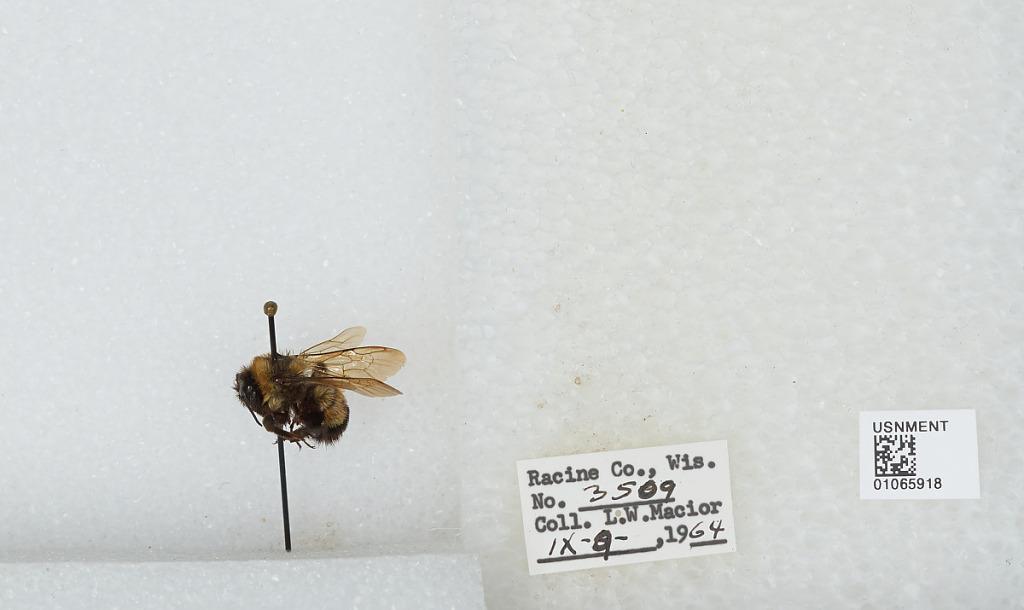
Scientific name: Bombus (Bombus) affinis Cresson
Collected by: L. Macior
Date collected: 1964-9-9
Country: United States
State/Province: Wisconsin
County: Racine
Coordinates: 42.78, -87.76